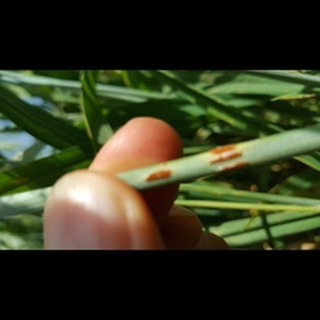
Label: wheat_black_rust